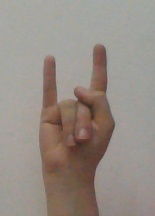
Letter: la